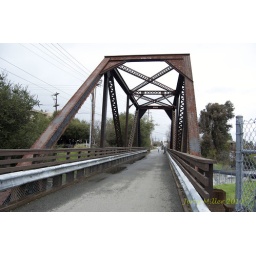
The old railroad bridge now carries the Iron Horse Trail over Walnut Creek